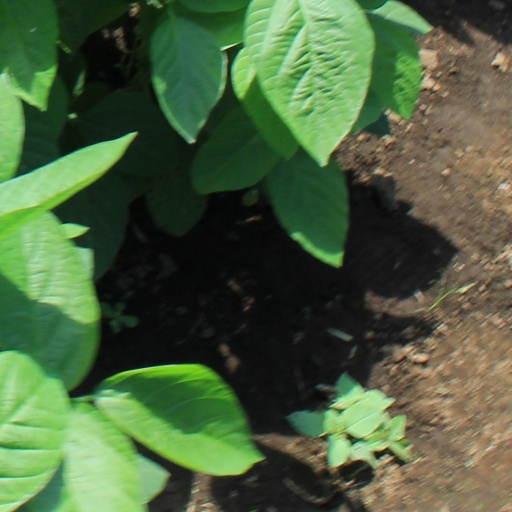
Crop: soybean